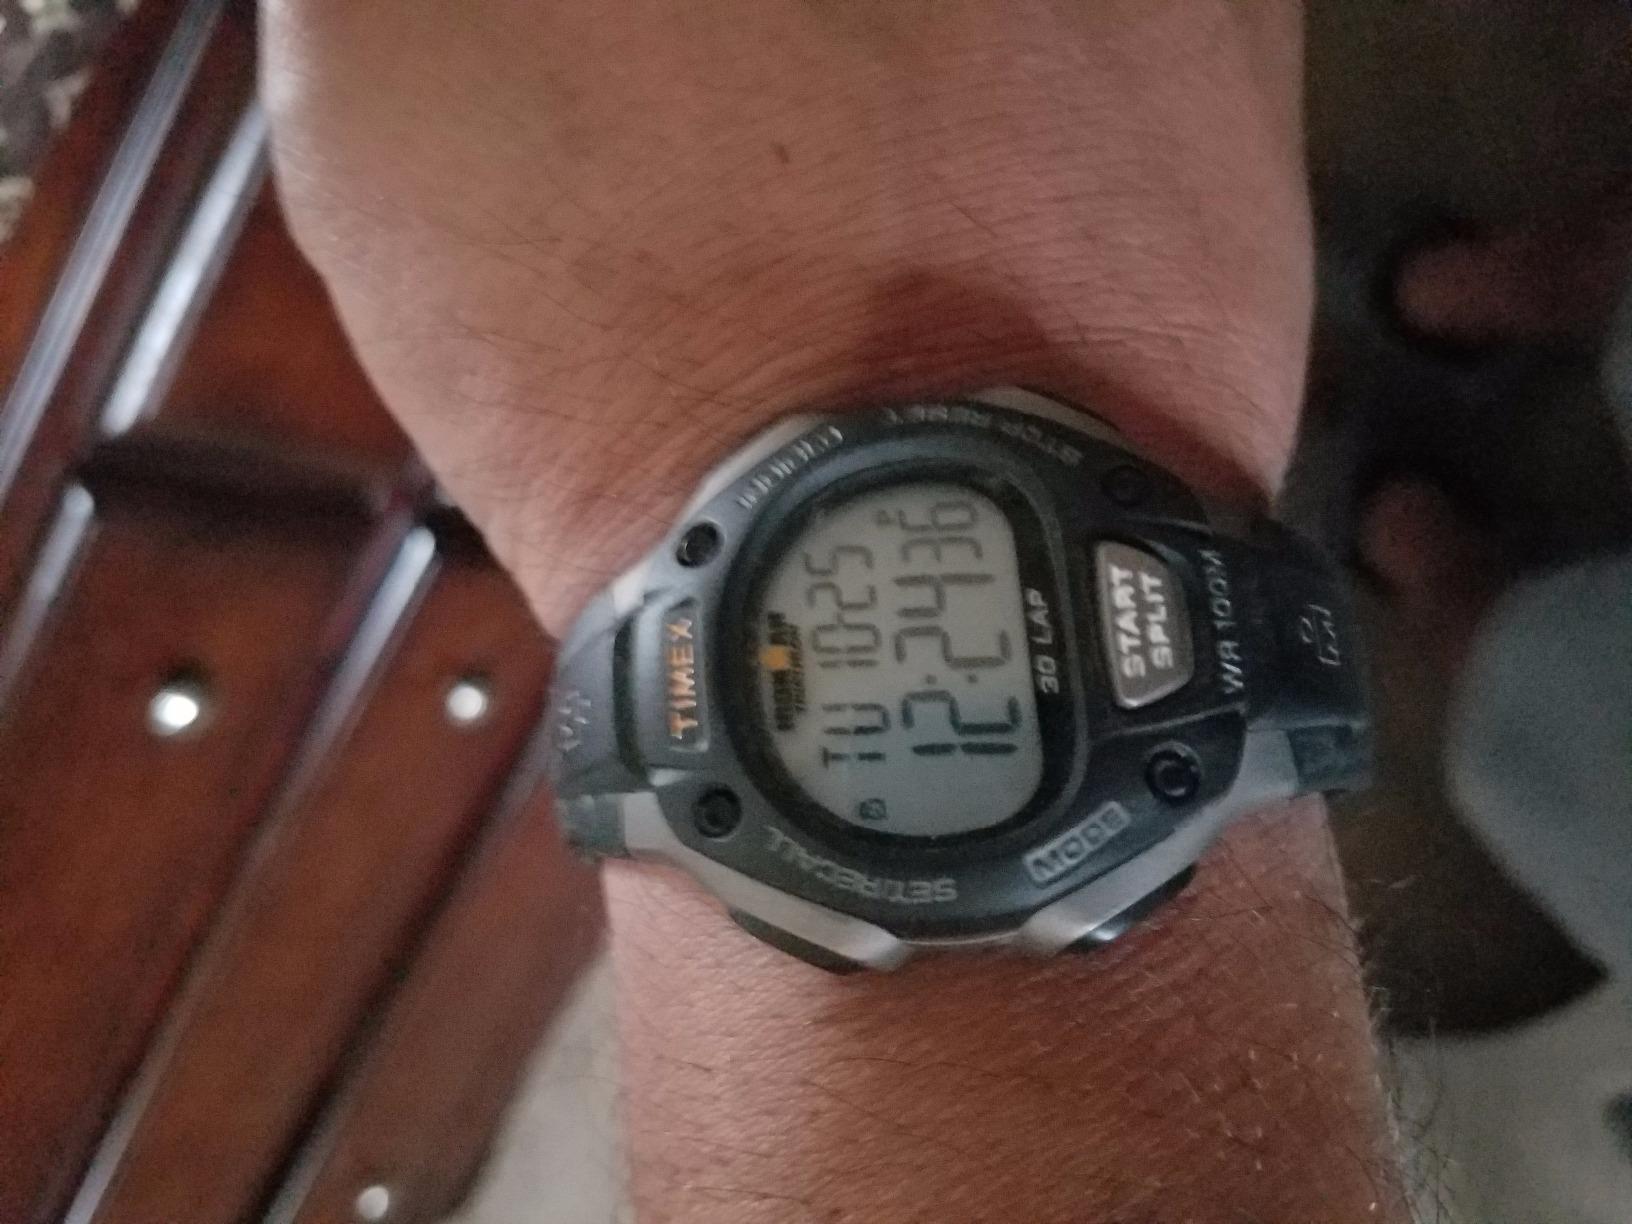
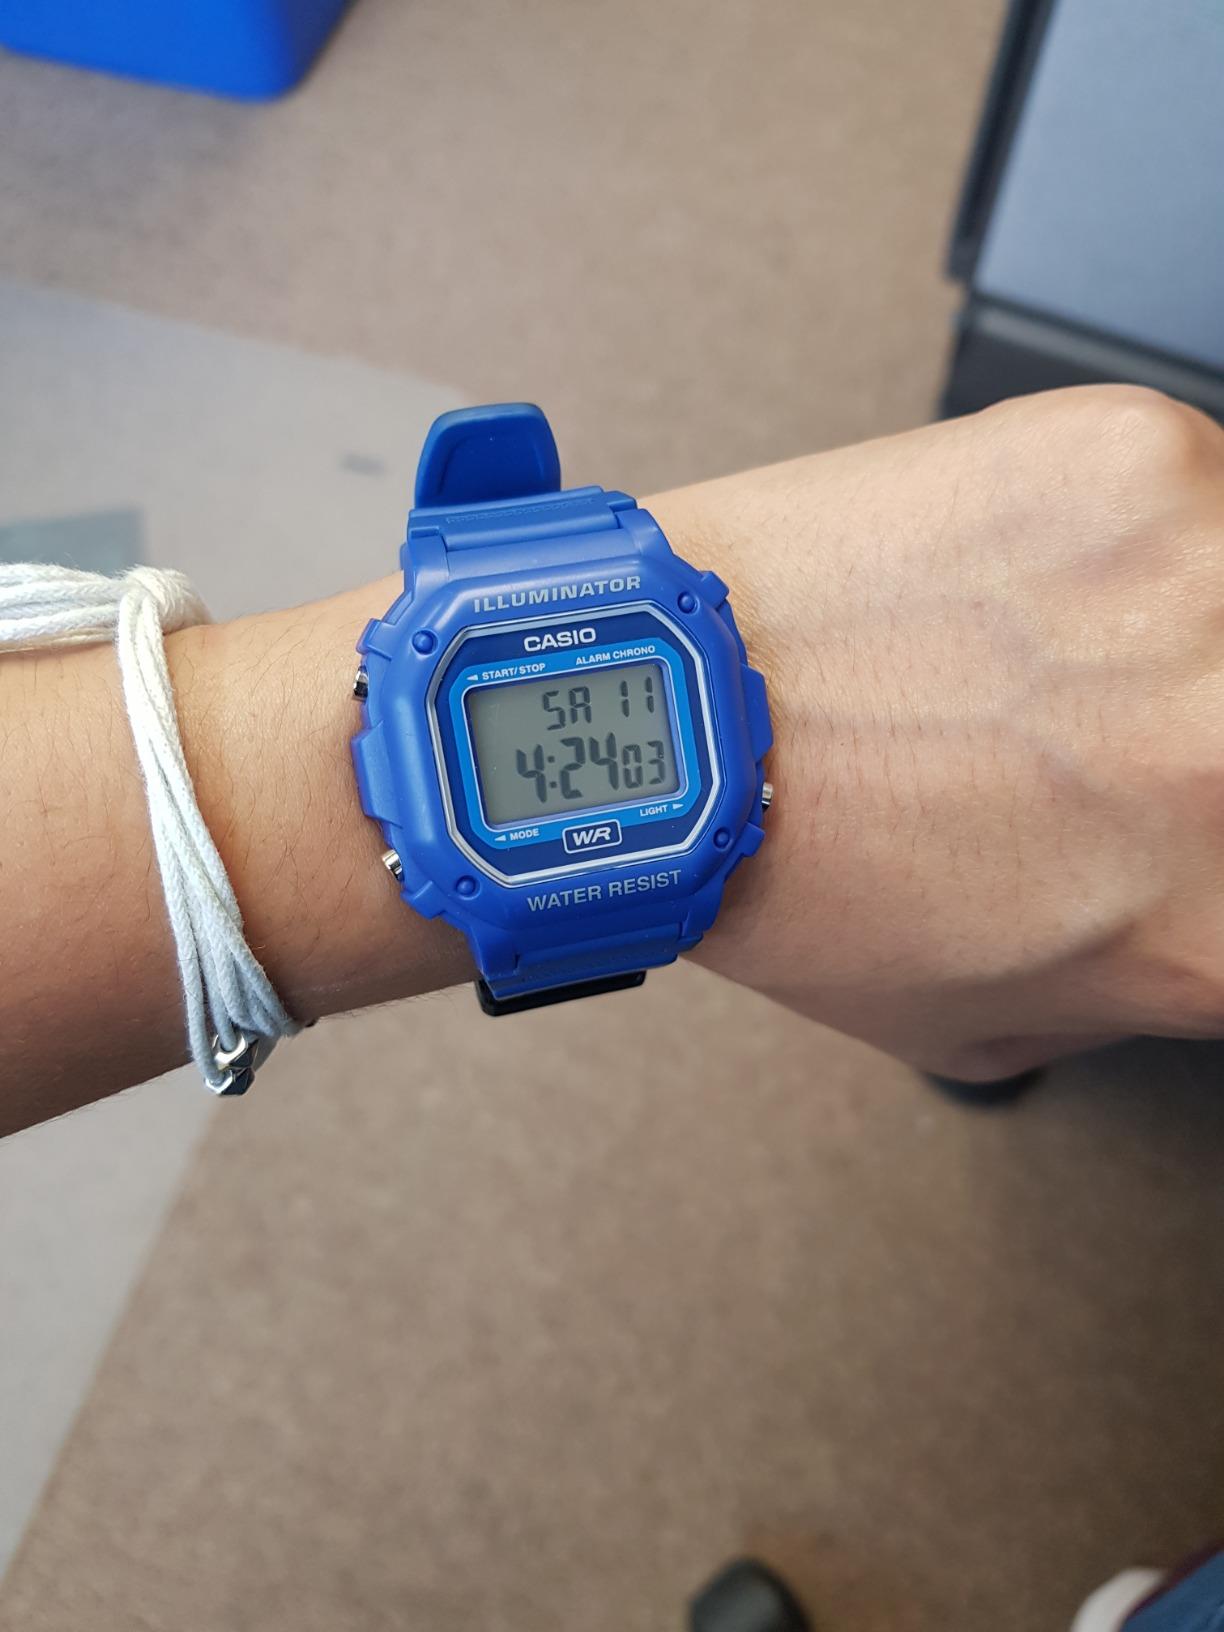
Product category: accessories_watch
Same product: no